Dome Fire (2020)

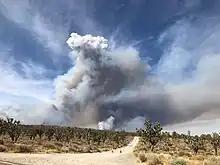

By 11:00 a.m. the next morning (August 16), the Dome Fire was more than 16,000 acres. Winds gusted up to 20 miles per hour, and temperatures reached a reported 115 degrees. This made the fire difficult to stop, and it experienced its largest single day of growth, increasing to more than 40,000 acres. During this time it exhibited active fire behavior, including pyrocumulus clouds and fire whirls. More resources finally arrived on the 16th, a team of smokejumpers from Redding, California, a helitanker, and multiple fixed-wing aircraft. One of those included the Boeing 747-400 Global Supertanker. During these first two days, crews also lit backfires—or controlled burns—to stop the Dome Fire's progression to the east, which threatened habitat for the critically endangered desert tortoise.